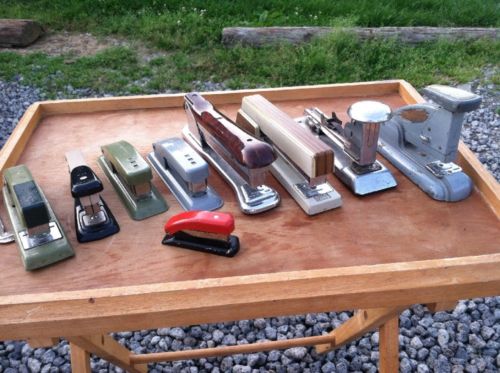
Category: stapler